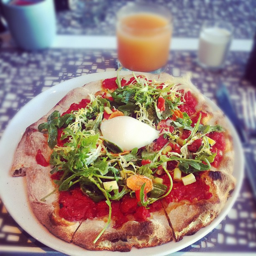
The meal is prepared and ready on the table.
A plate of food and a drink on a table.
A pizza that is sitting on a plate.
there is a plate of food with many toppings on it
A white plate topped with a pizza covered in toppings.